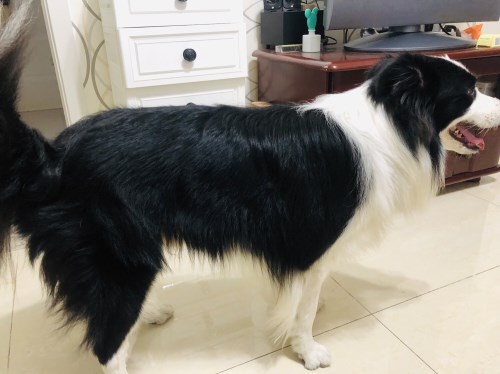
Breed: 2594-n000109-Border_collie